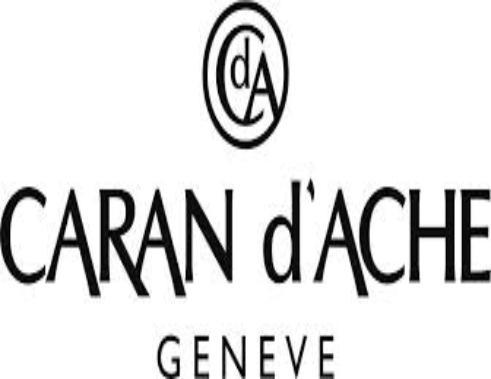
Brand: caran d'ache
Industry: Necessities